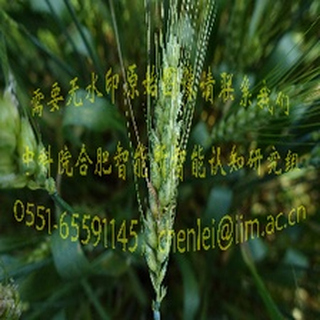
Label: wheat_fusarium_head_blight